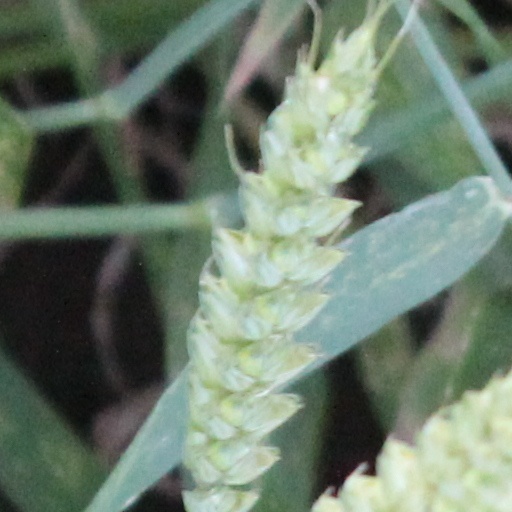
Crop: wheat